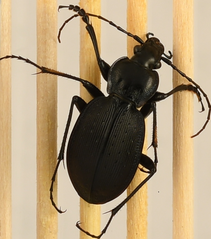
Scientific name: Carabus goryi
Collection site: Great Smoky Mountains National Park NEON (GRSM), plot GRSM_012